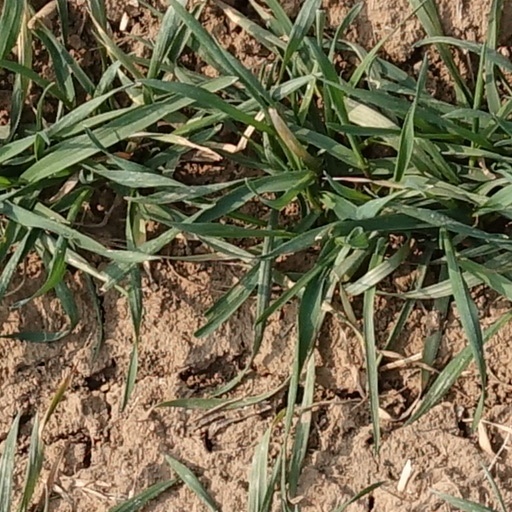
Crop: wheat